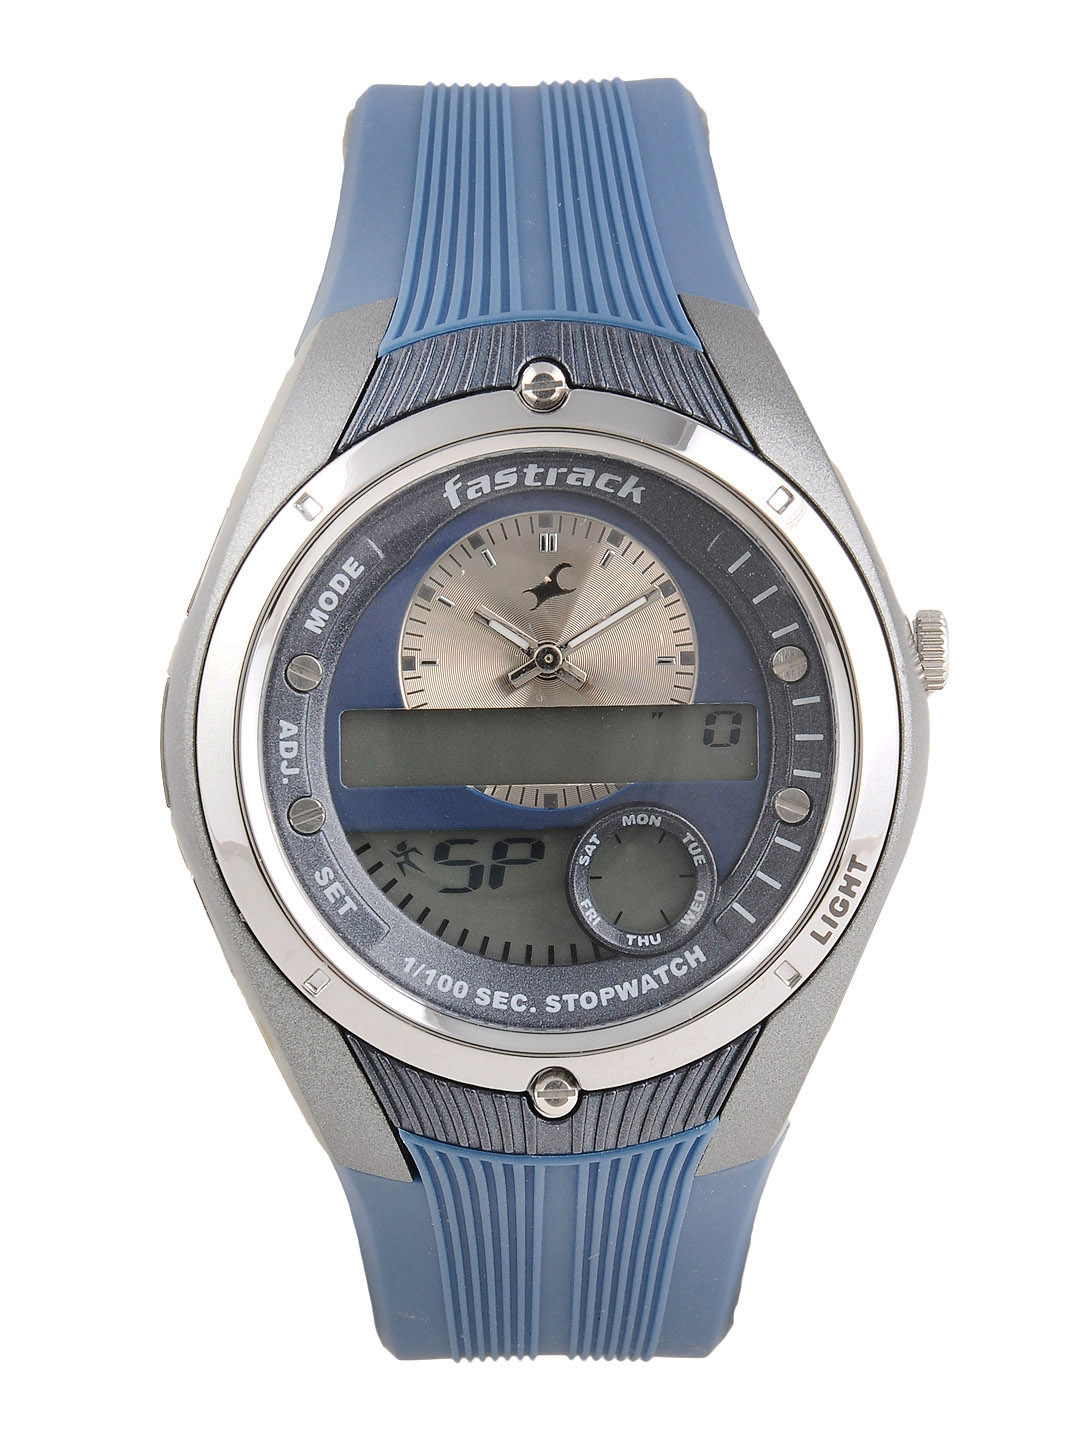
Fastrack Men Blue Watch
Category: Accessories / Watches / Watches
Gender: Men
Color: Blue
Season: Winter 2016
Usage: Casual